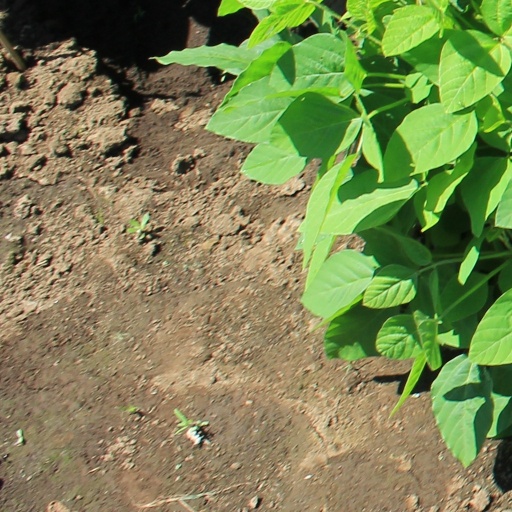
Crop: soybean